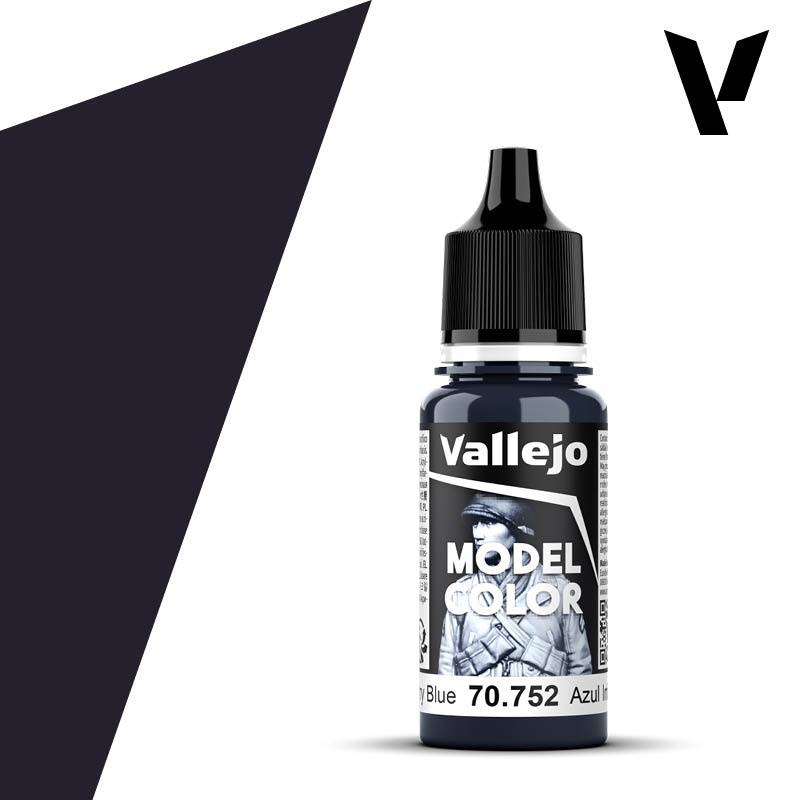
Model Color: Infantry Blue
Vallejo model color paints are a water-based formula designed with the highest pigment concentration. Vallejo is a brand known for their high quality and wide range of colours, including shades such as metallic, matte, and shades from historical periods such as WWII. These paints have been designed for use with a paint brush but can be used with an airbrush due to their properties. Alternatively, we have Vallejo model air paints, which are specifically made for airbrushes.
Brand: Vallejo
Category: Arts & Entertainment > Hobbies & Creative Arts > Model Making